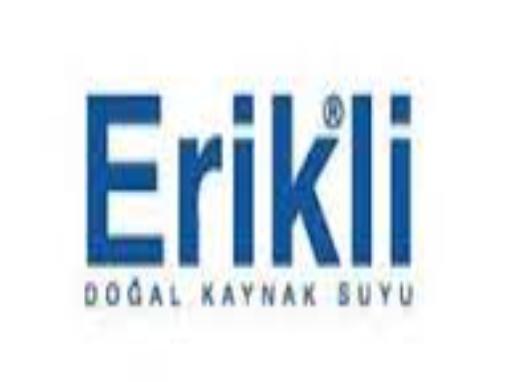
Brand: Erikli
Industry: Food